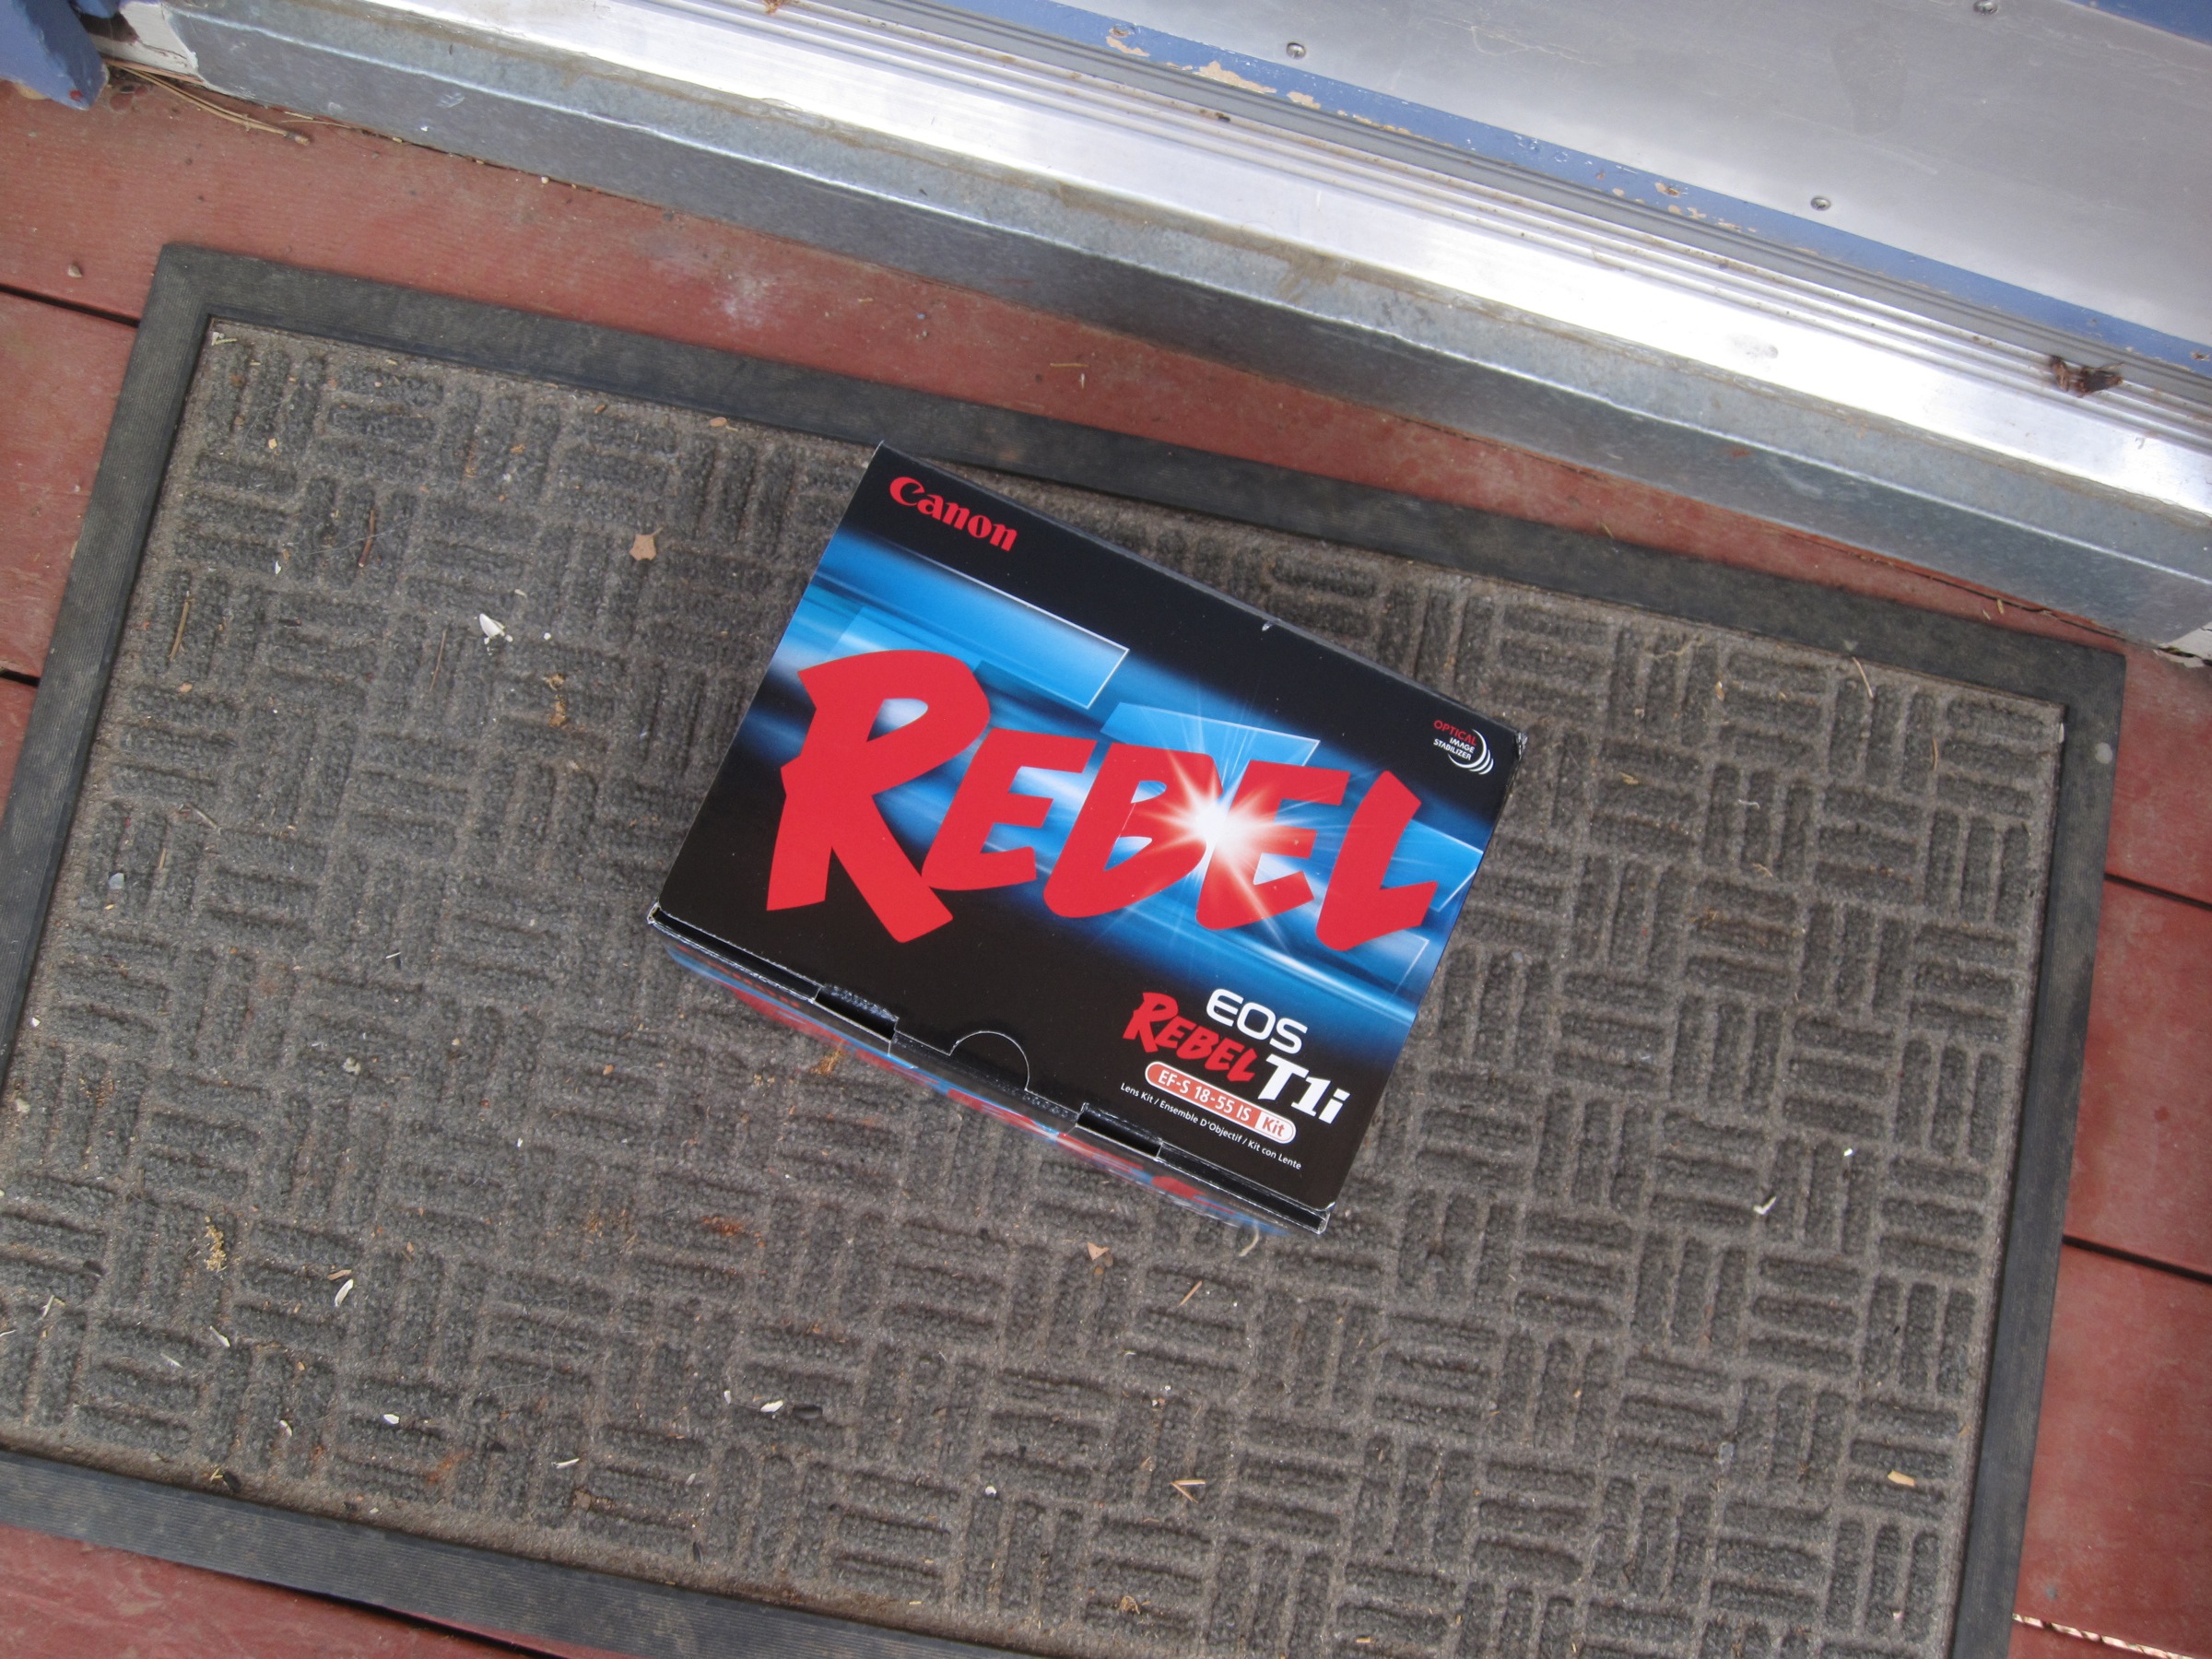
camera, vehicle, signage, flooring, automotive exterior, display device, vehicle registration plate